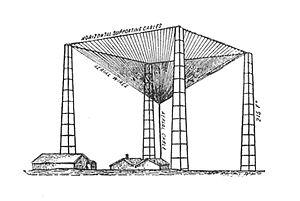
Un émetteur à étincelles désigné aussi comme émetteur à ondes amorties est un dispositif destiné à produire des ondes électromagnétiques amorties de classe B composées de séries successives d'oscillations dont l'amplitude, après avoir atteint un maximum, diminue graduellement, les trains d'ondes étant manipulés suivant un code télégraphique par fréquences radioélectriques. Dès 1887 ces appareils ont servi d'émetteurs pour la plupart des transmissions en télégraphie sans fil ainsi qu'aux toutes premières démonstrations de transmission hertzienne. Le procédé est à présent abandonné en faveur des ondes entretenues.